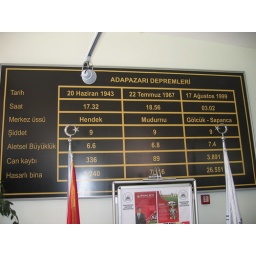
Leaving boat near Suzy's house to Haydar Pasha train 8-11-07 059